Sultan bin Abdulaziz

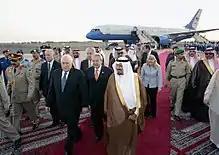
Prince Sultan meets the U.S. Vice President Dick Cheney in 2007

Sultan took a lifetime anti-communist and anti-Soviet view, based on his dislike of Soviet state atheism as well as Soviet interest in Gulf oil and access to ports that he felt risked Saudi independence. He rebuked U.S. President Jimmy Carter for what he saw as "pusillanimity" in the face of the Soviet invasion of Afghanistan.